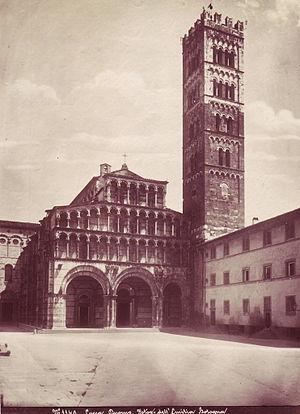
Le Dôme de Lucques est la cathédrale de la ville de Lucques, en Toscane, en Italie. Elle est en grande partie de style roman toscan du XIᵉ siècle au XIIIᵉ siècle et présente de remarquables façades de marbre blanc et de couleurs finement sculptées et marquetées.